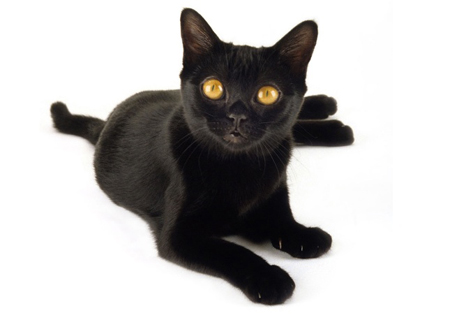
Animal: cat
Breed: Bombay